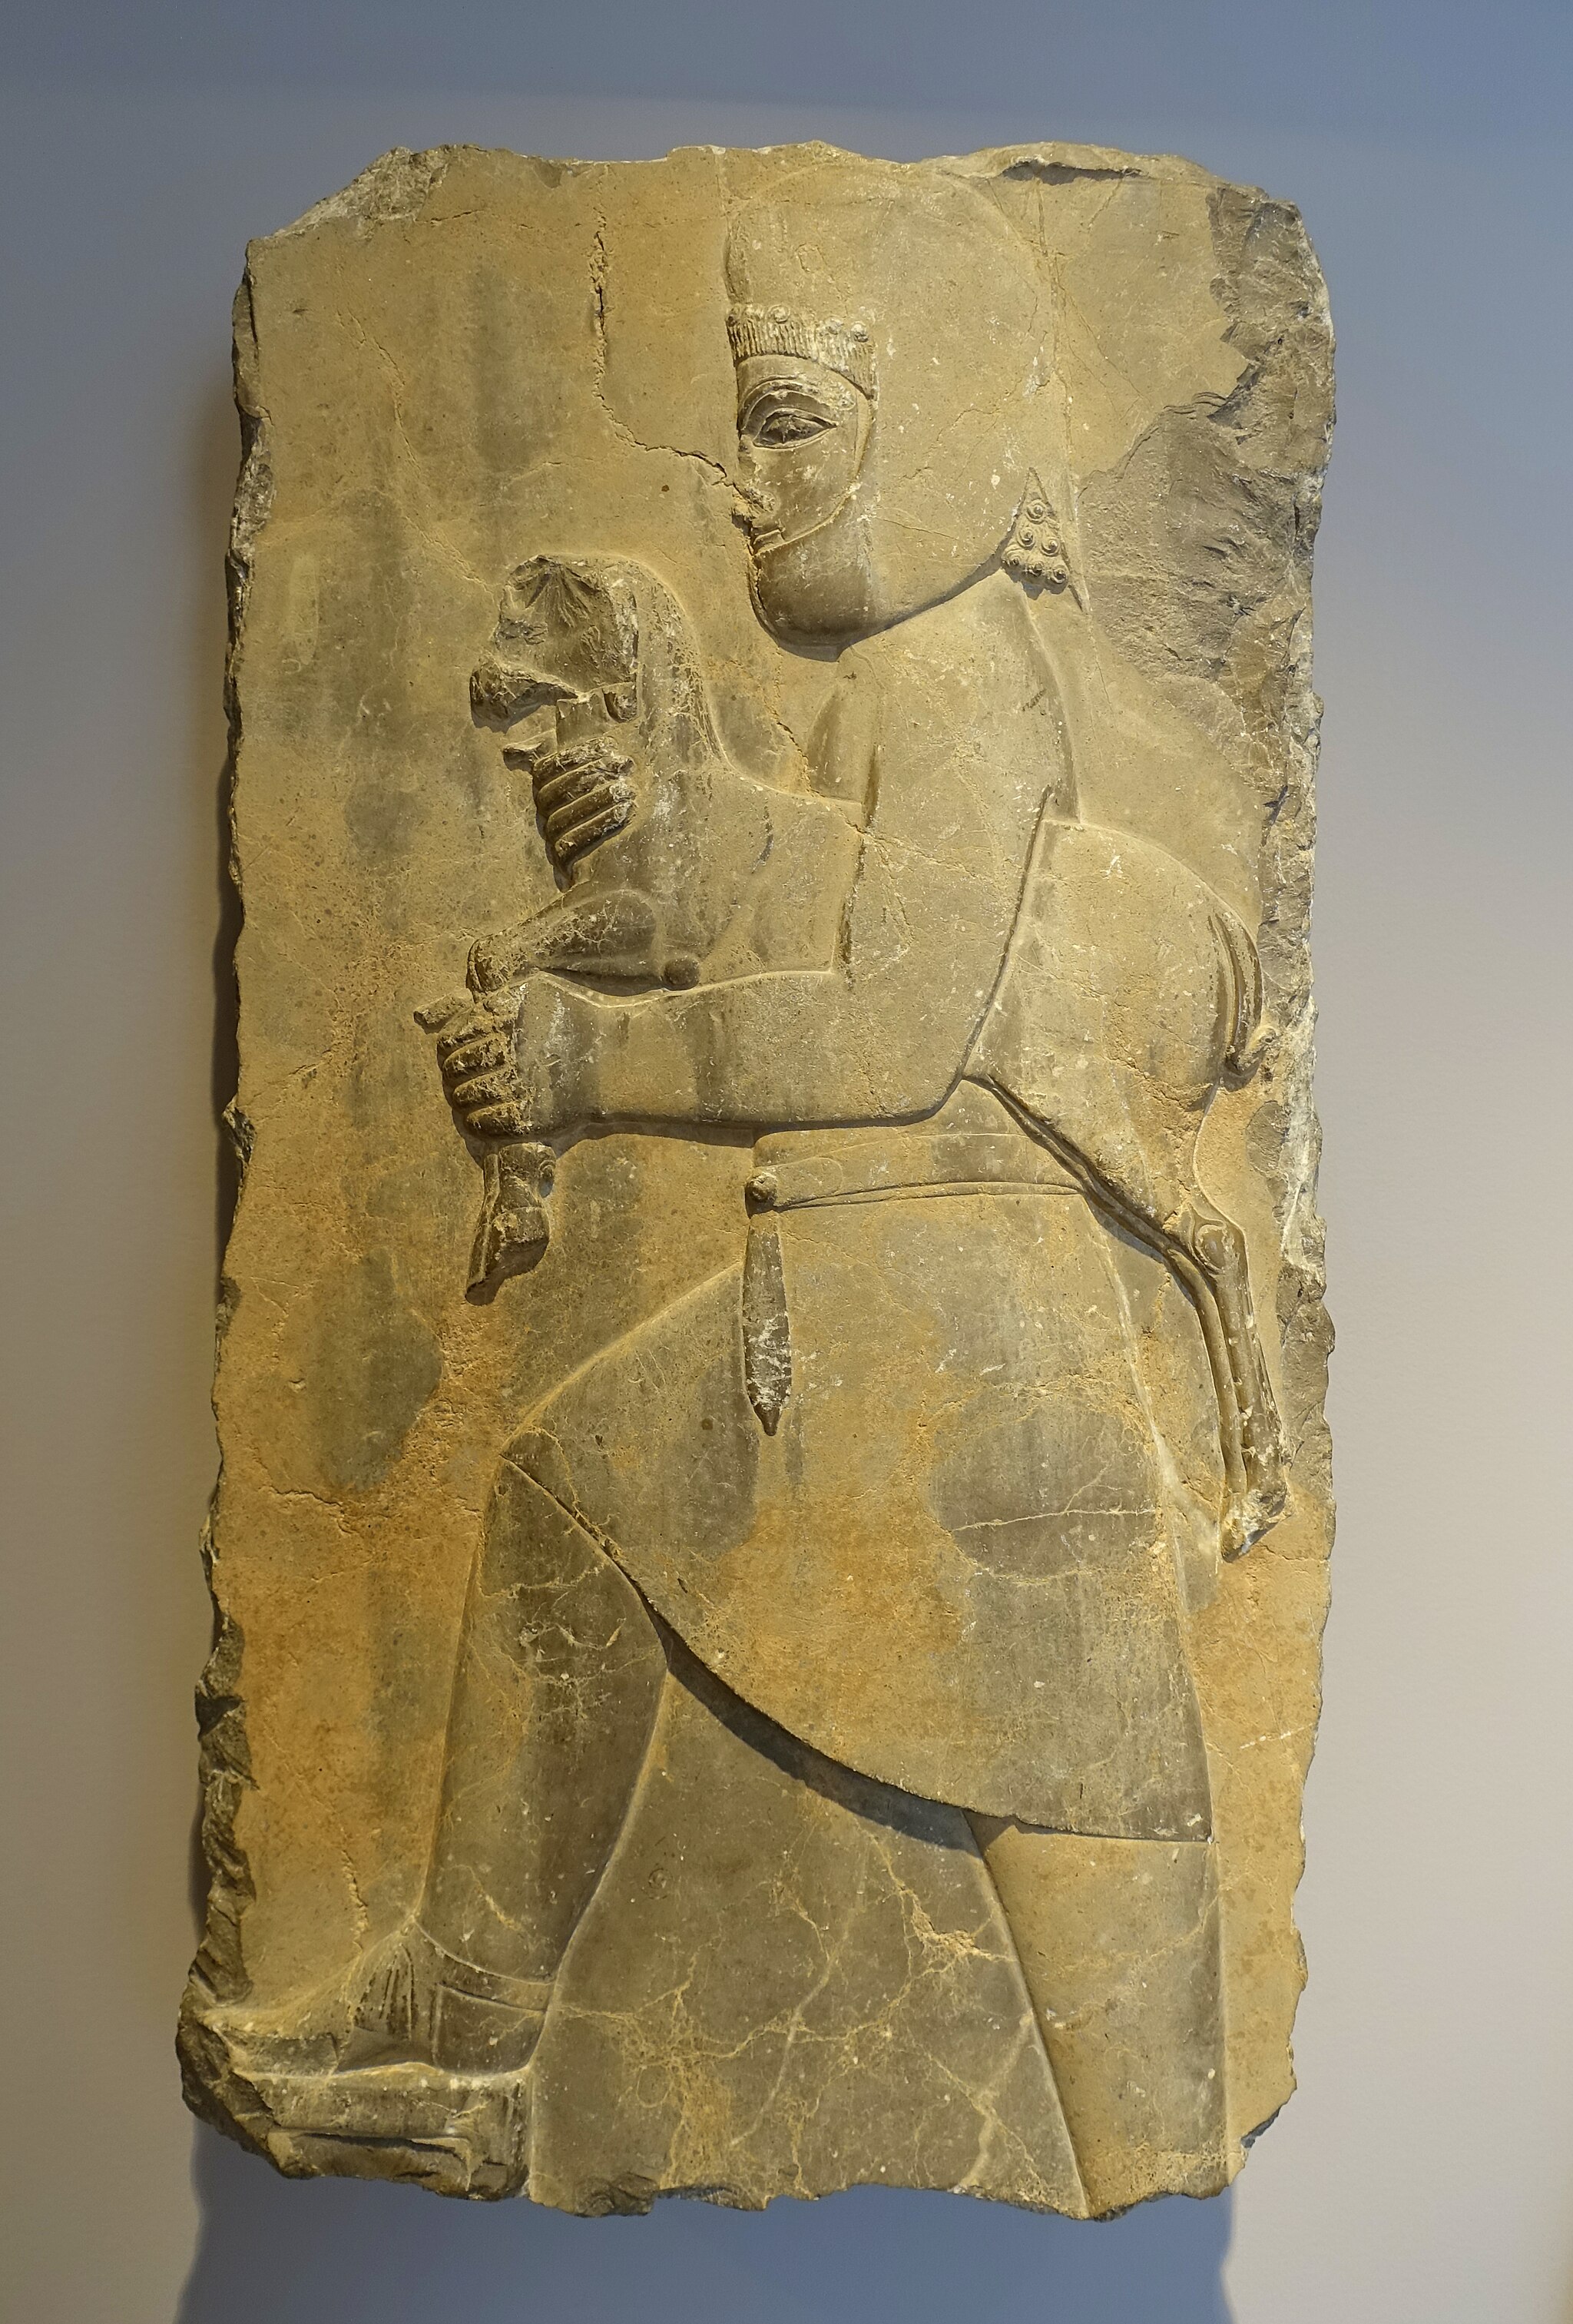
Title: Servant with lamb, probably from the Palace of Darius or Xerxes, Persepolis, Achaemenid Persia, 5th century BC, limestone - Sackler Museum - Harvard University - DSC01738
Description: Exhibit in the Sackler Museum, Harvard University - Cambridge, Massachusetts, USA
Date: 2019-11-30 11:58:26
Categories: CC-Zero, Author died more than 100 years ago public domain images, Self-published work, CC-PD-Mark, Achaemenid reliefs in the Sackler Museum